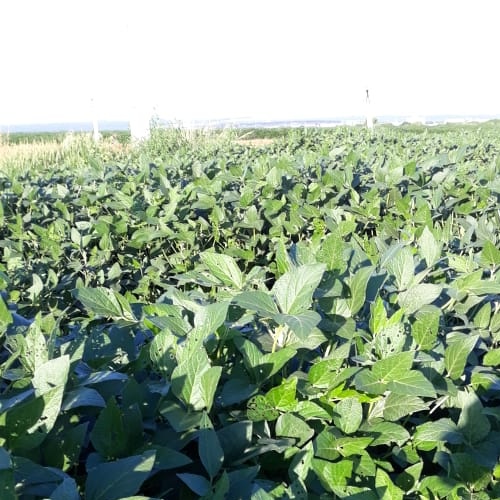
Label: Diabrotica_speciosa